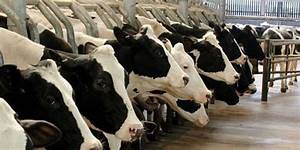
Label: mucca